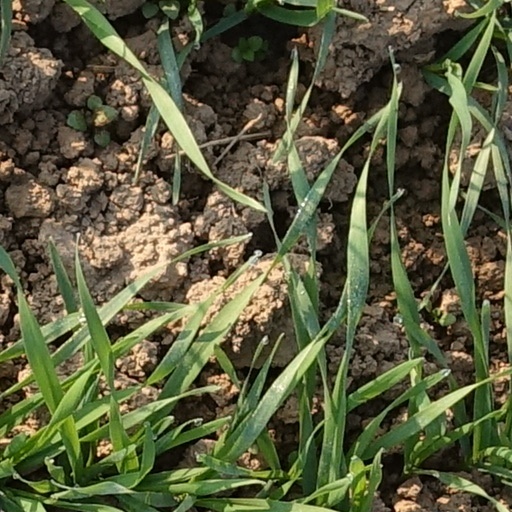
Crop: wheat